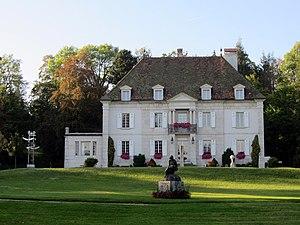
Le musée d'Horlogerie du Locle, château des Monts est un musée situé au Locle, en Suisse. Il est consacré à l'horlogerie et aux instruments destinés à la mesure du temps. Le musée appartient à la ville du Locle et est classé comme bien culturel suisse d'importance nationale.